Veltheim, Aargau

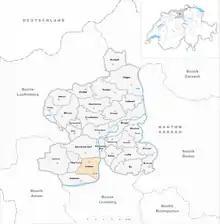
Veltheim

Veltheim is a municipality in the district of Brugg in the canton of Aargau in Switzerland.